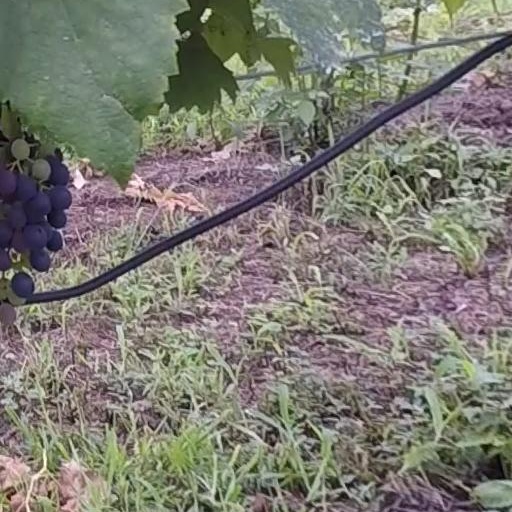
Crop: grape